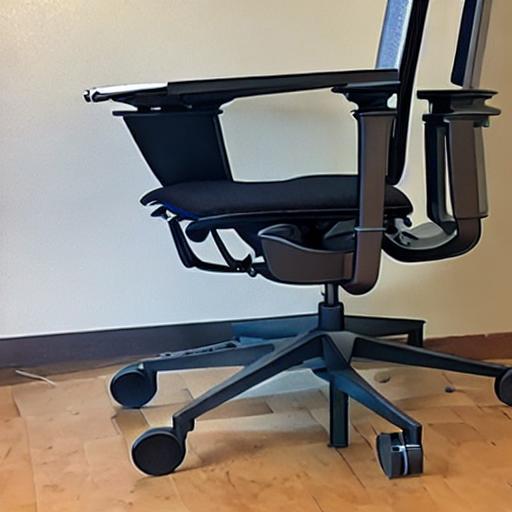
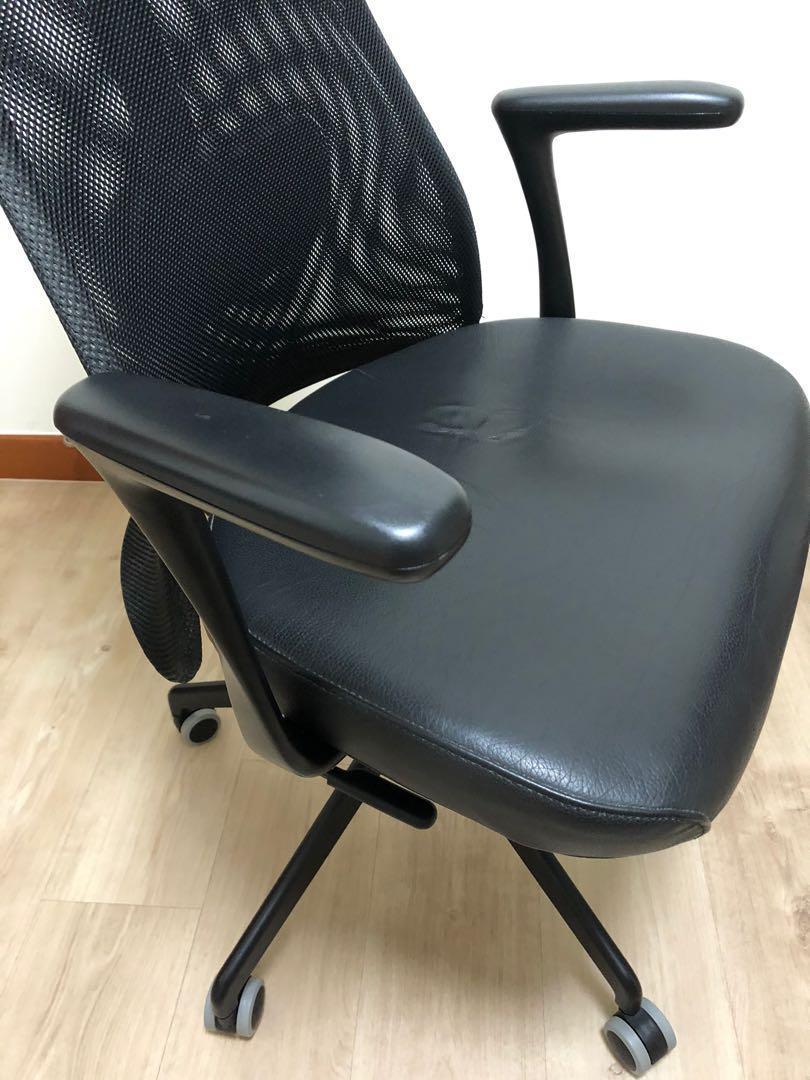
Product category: items_chair
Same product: no